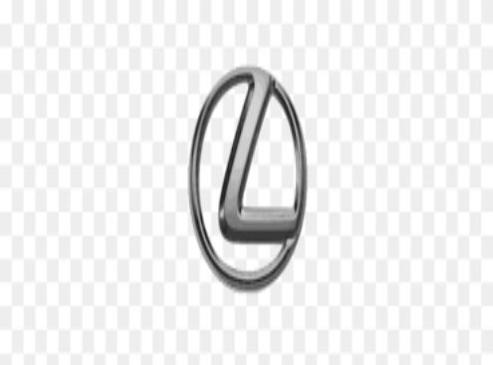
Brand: lexus-2
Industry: Transportation